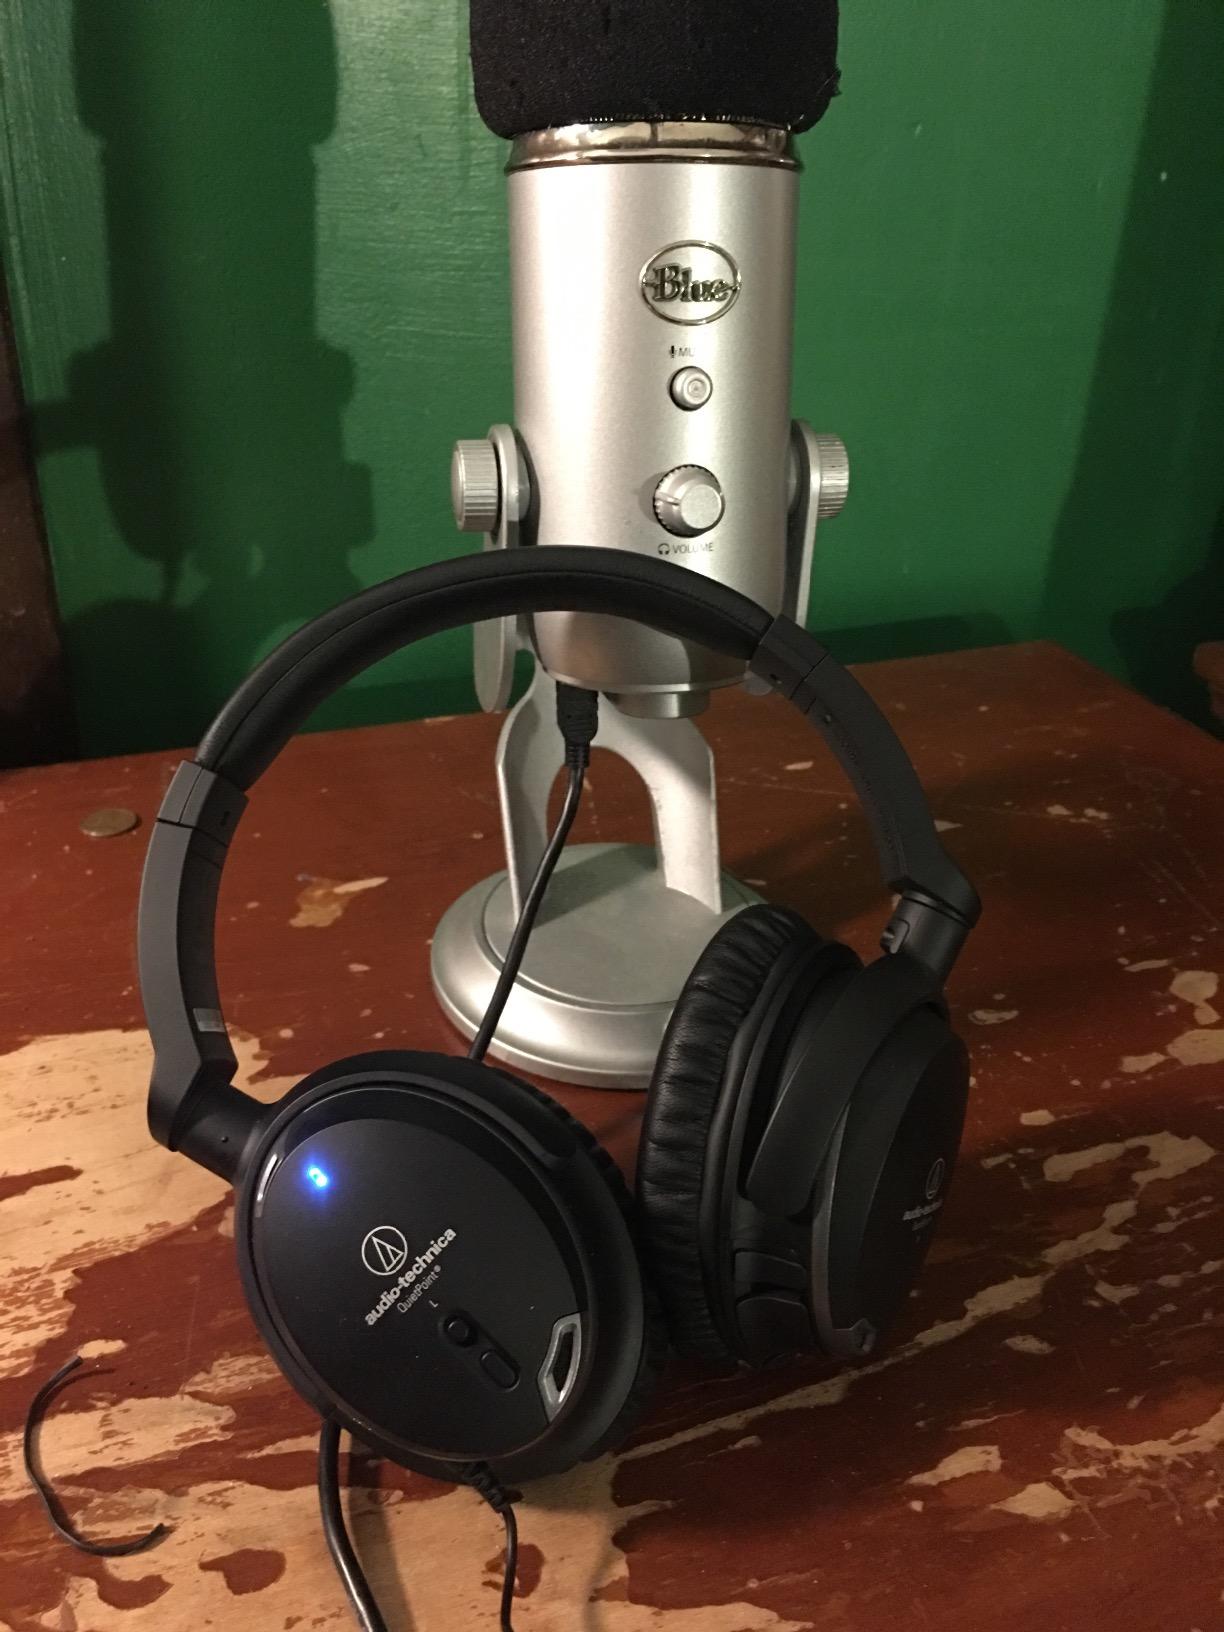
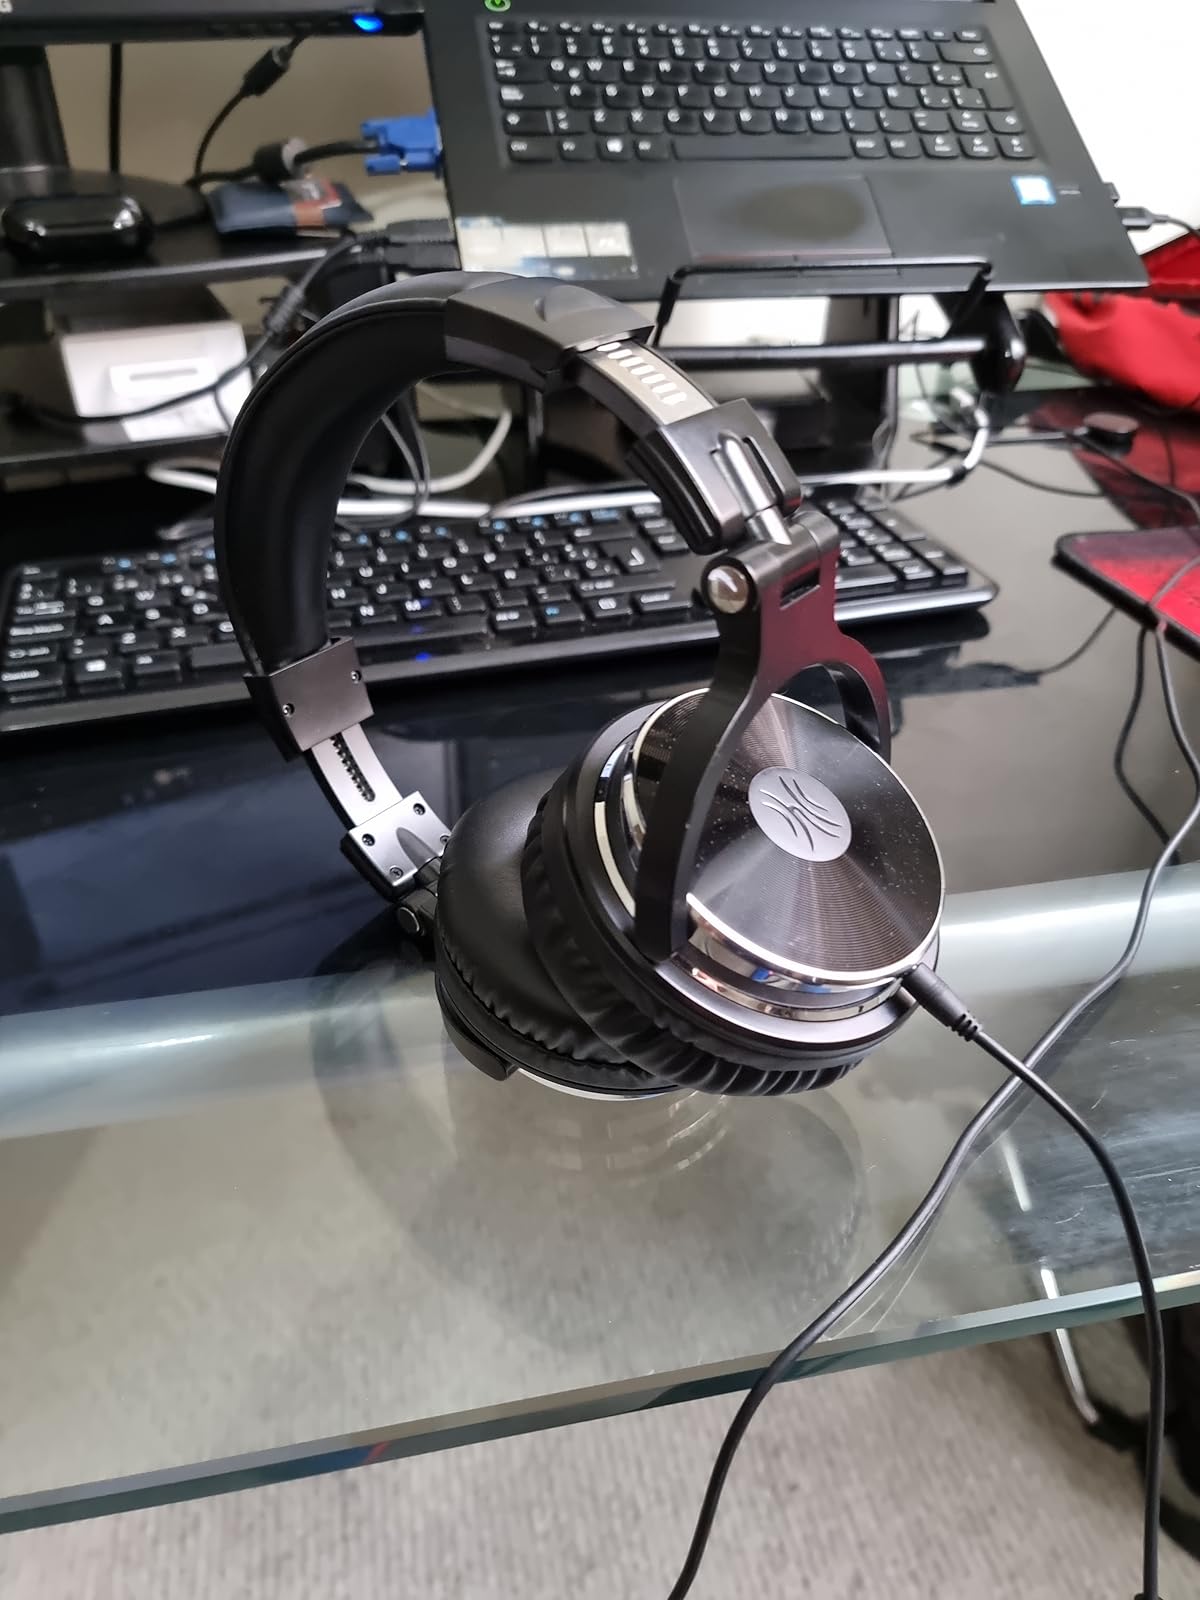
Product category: headphones
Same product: no